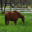
Label: horse